Mona Barthel

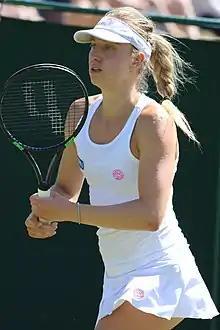
Barthel during the 2018 Wimbledon Qualifying

Barthel started the year off at Auckland. Seeded seventh, she lost in the first round to Varvara Lepchenko. At the Hobart International, Barthel was again defeated in the first round by Lepchenko. Ranked 53 at the Australian Open, Barthel lost in round two to 32nd seed Anett Kontaveit.